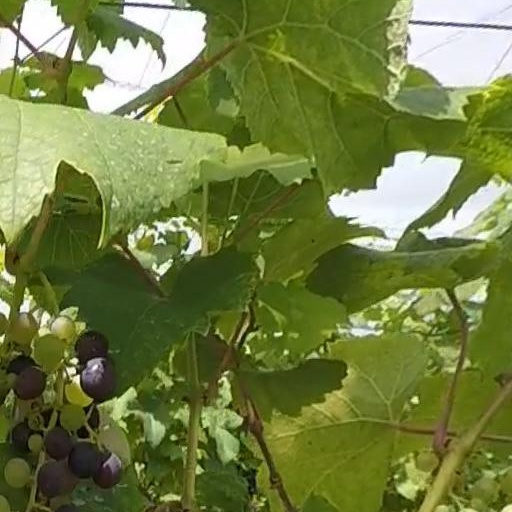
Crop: grape